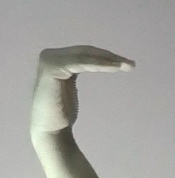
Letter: haa